2014 GEICO 500

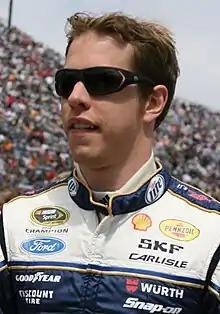
Brad Keselowski won the race.

The race started with Brian Vickers leading the field to the green. He didn't hold the lead for long as Jimmie Johnson took the lead from him on lap one, but Ryan Blaney took the lead from Johnson on lap two.